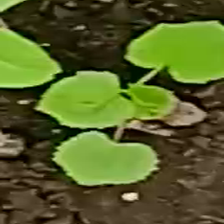
Weed species: Little_Mallow(Malva parviflora)